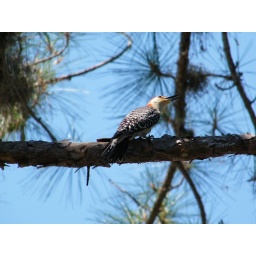
woodpecker with face in sunlight